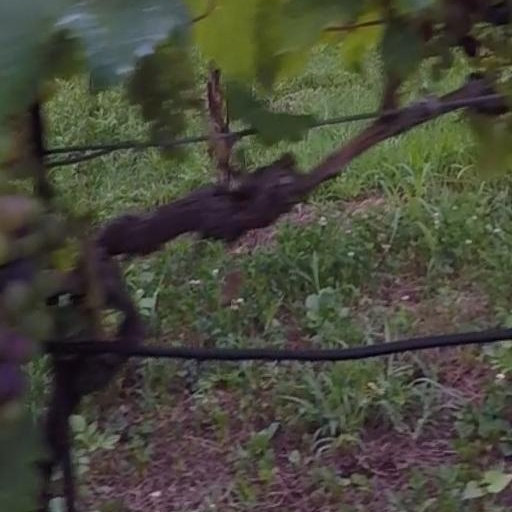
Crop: grape